Public housing in Hong Kong

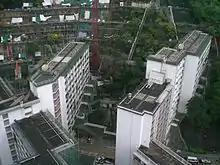
Sai Wan Estate, built in 1958, is of the Old Slab design

Several public housing estates have received awards from the Hong Kong Institute of Architects: